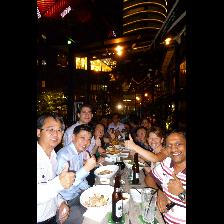
Label: Human